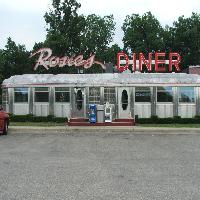
Weather: cloudy or overcast